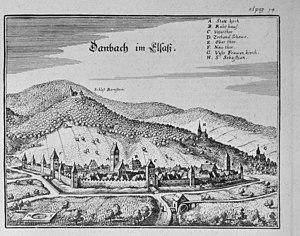
Dambach-la-Ville est une commune française située dans le département du Bas-Rhin, en région Grand Est.